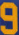
Number: 9